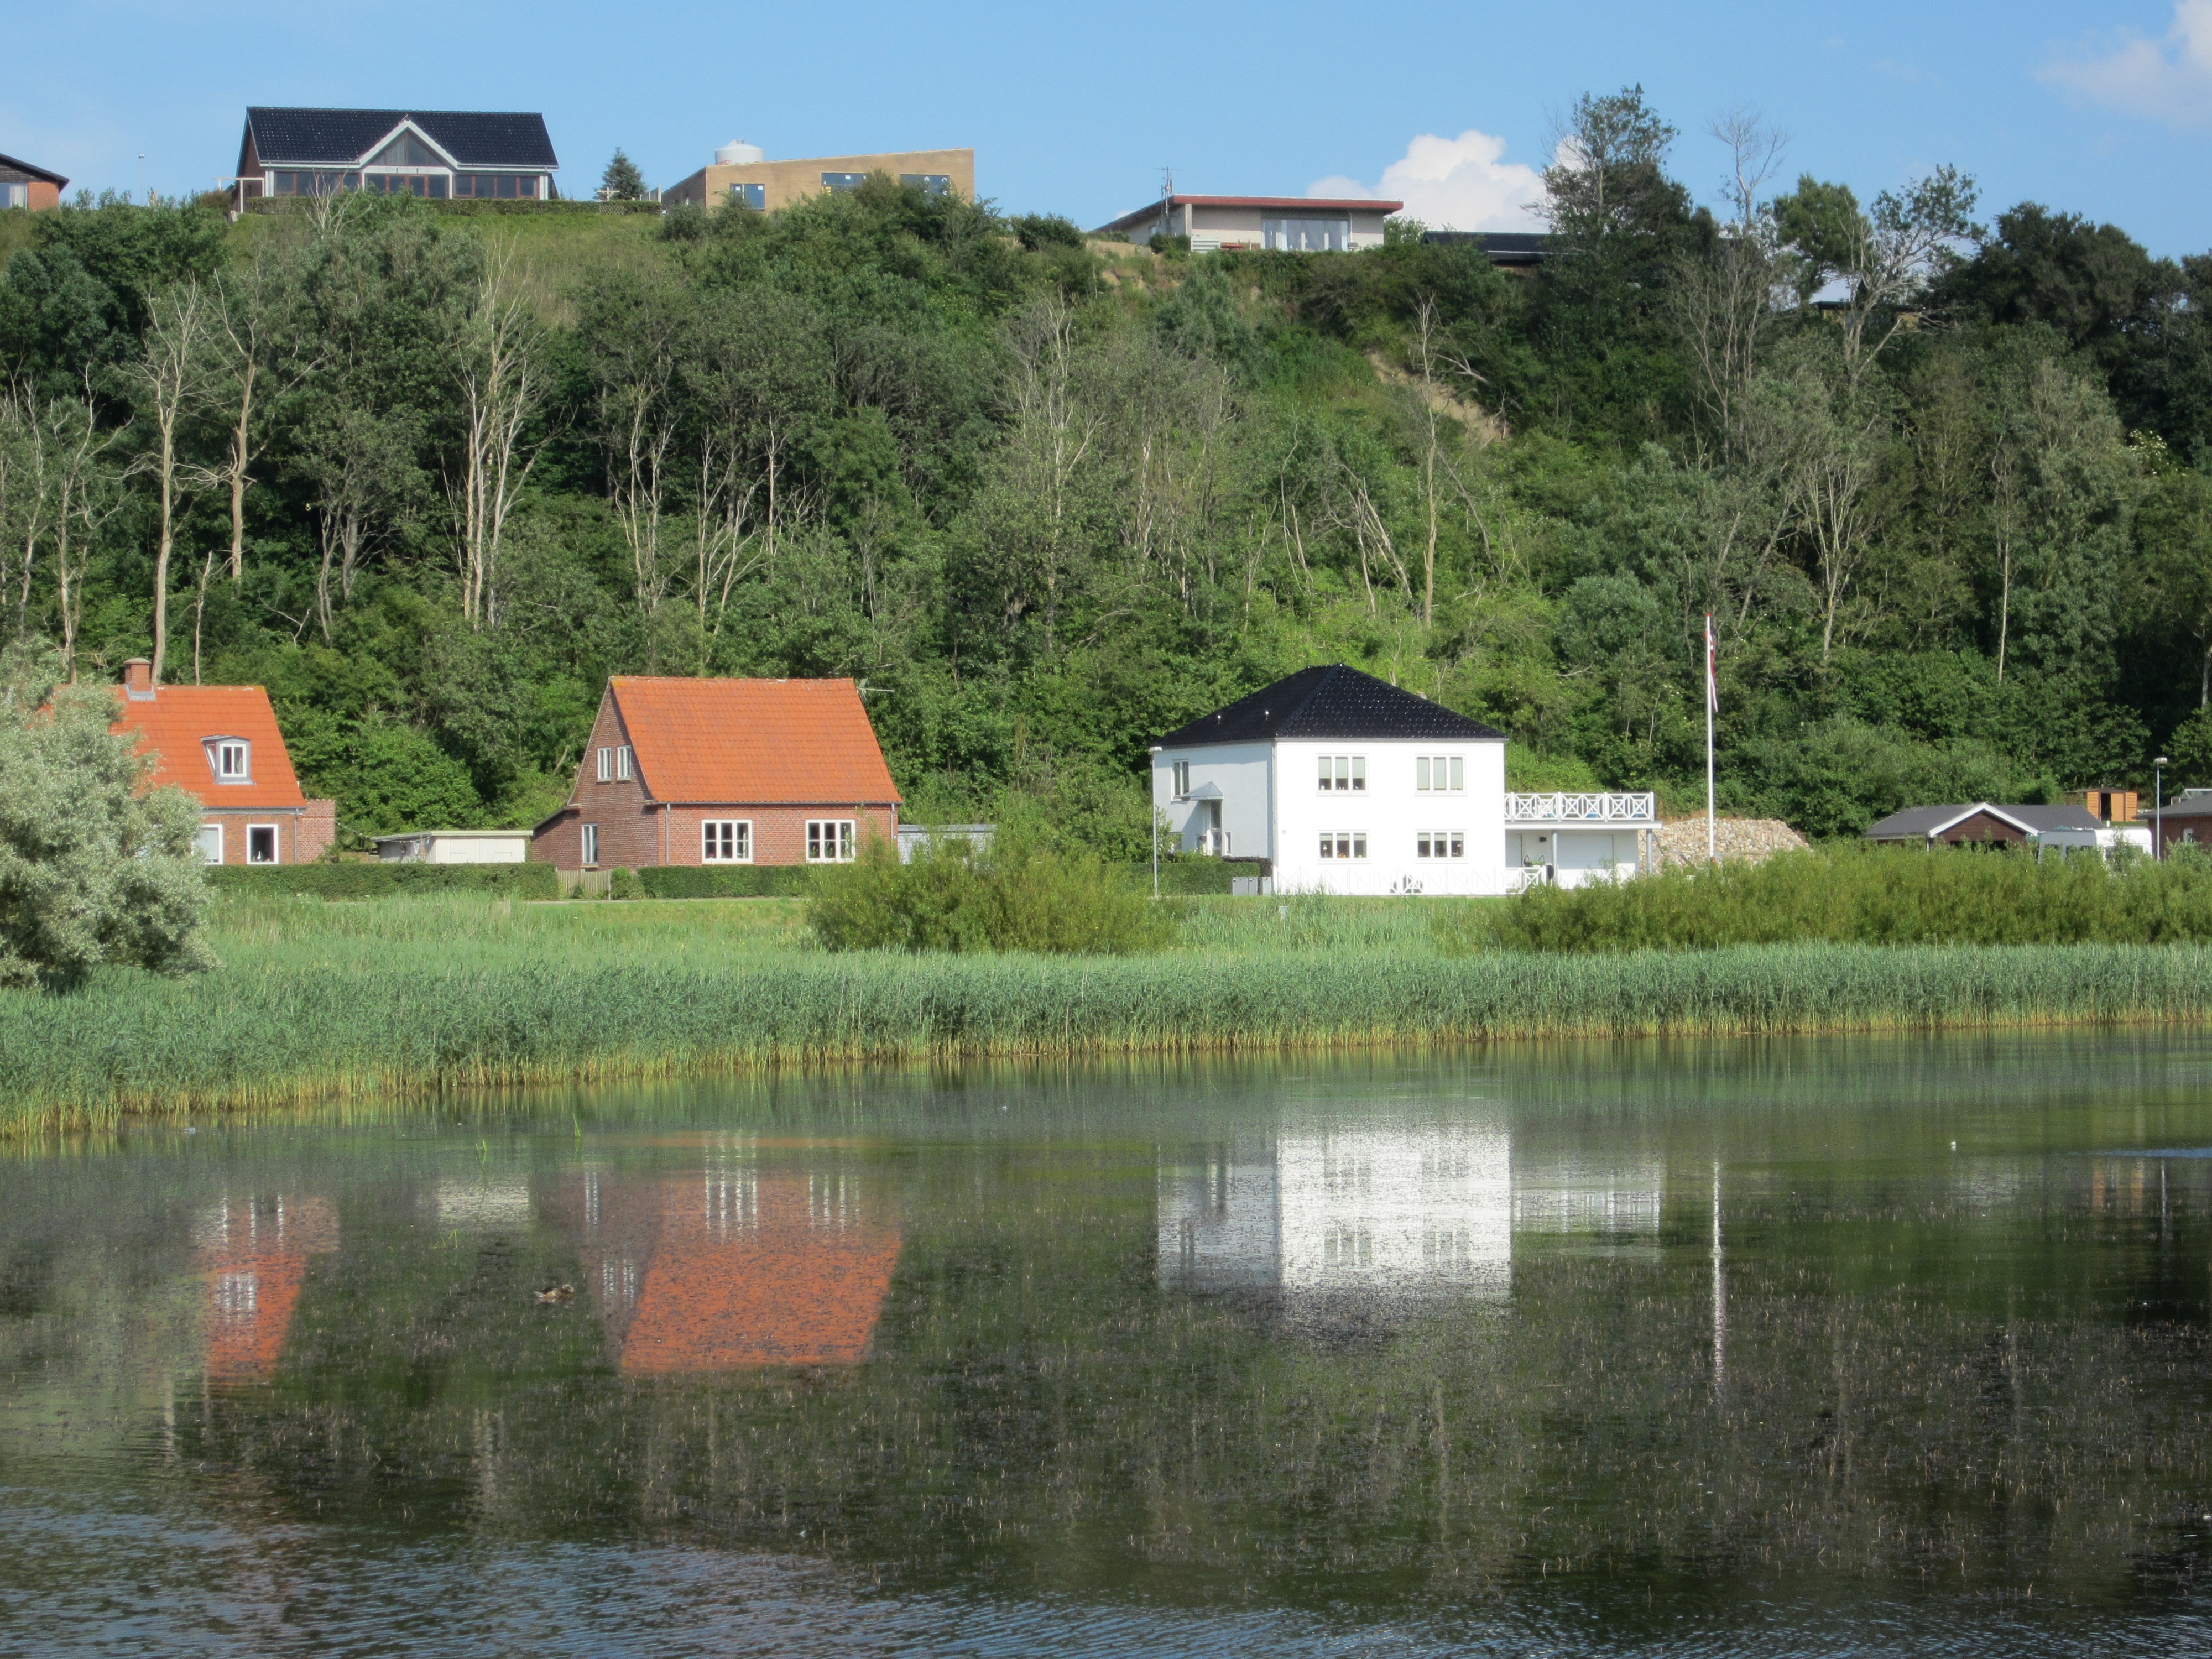
landscape, water, farm, lake, building, pond, reservoir, waterway, houses, denmark, estate, rural area, mirror blank, fish pond, lemvig